Vincenzo Bellini

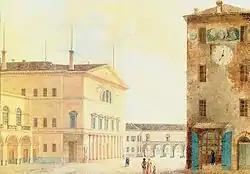
The Nuovo Teatro Ducale in 1829

In addition, Bellini was introduced to the librettist Felice Romani, who proposed the subject of the composer's first project, "Il pirata", to which the young man willingly agreed especially when he realised that the story "provided several passionate and dramatic situations.. [and]..that such Romantic characters were then an innovation on the operatic stage." A strong professional relationship with Romani began from that time; he became Bellini's primary creative partner, providing the libretti for six of Bellini's operas which followed, in addition to about 100 libretti written for the major composers of the day, up to and including Verdi. As has been observed, "no other Italian opera composer of the time showed such an attachment to a single librettist" and although Romani was known to treat composers poorly, he evidently had great respect for Bellini, even acceding to his requests for revisions. For his part, Bellini admired "the sonorous and elegance of the poet's verses"